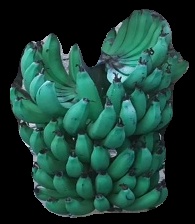
Variety: pachbale
Grade: grade3